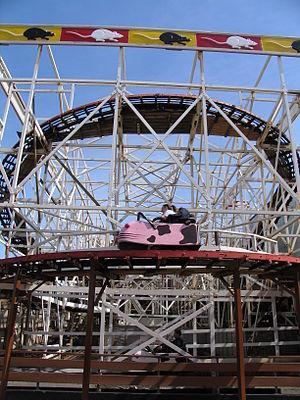
Wild Mouse est un ancien parcours de montagnes russes en bois de type Wild mouse du parc Pleasure Beach, Blackpool, situé à Blackpool, dans le Lancashire, au Royaume-Uni.
Pleasure Beach, Blackpool est un parc d'attractions situé comme son nom l'indique à Blackpool dans le Lancashire, en Angleterre.
Folkeparken Ouvert au public le 2 mai 1958. Aujourd'hui connu sous le nom Tivoli Friheden.